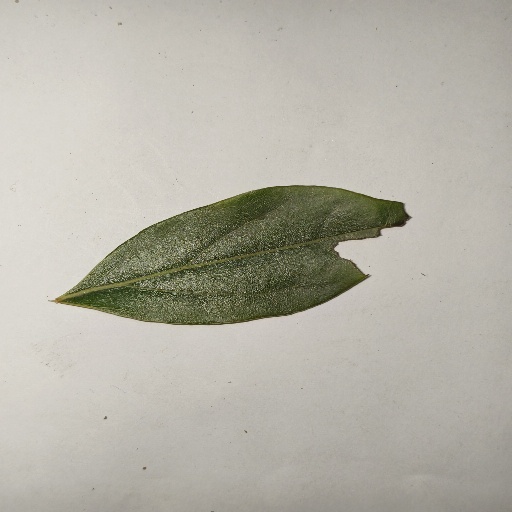
Species: Camphor
Leaf condition: Shot Hole